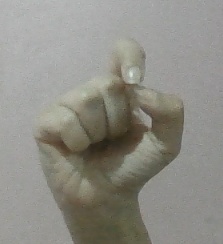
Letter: fa